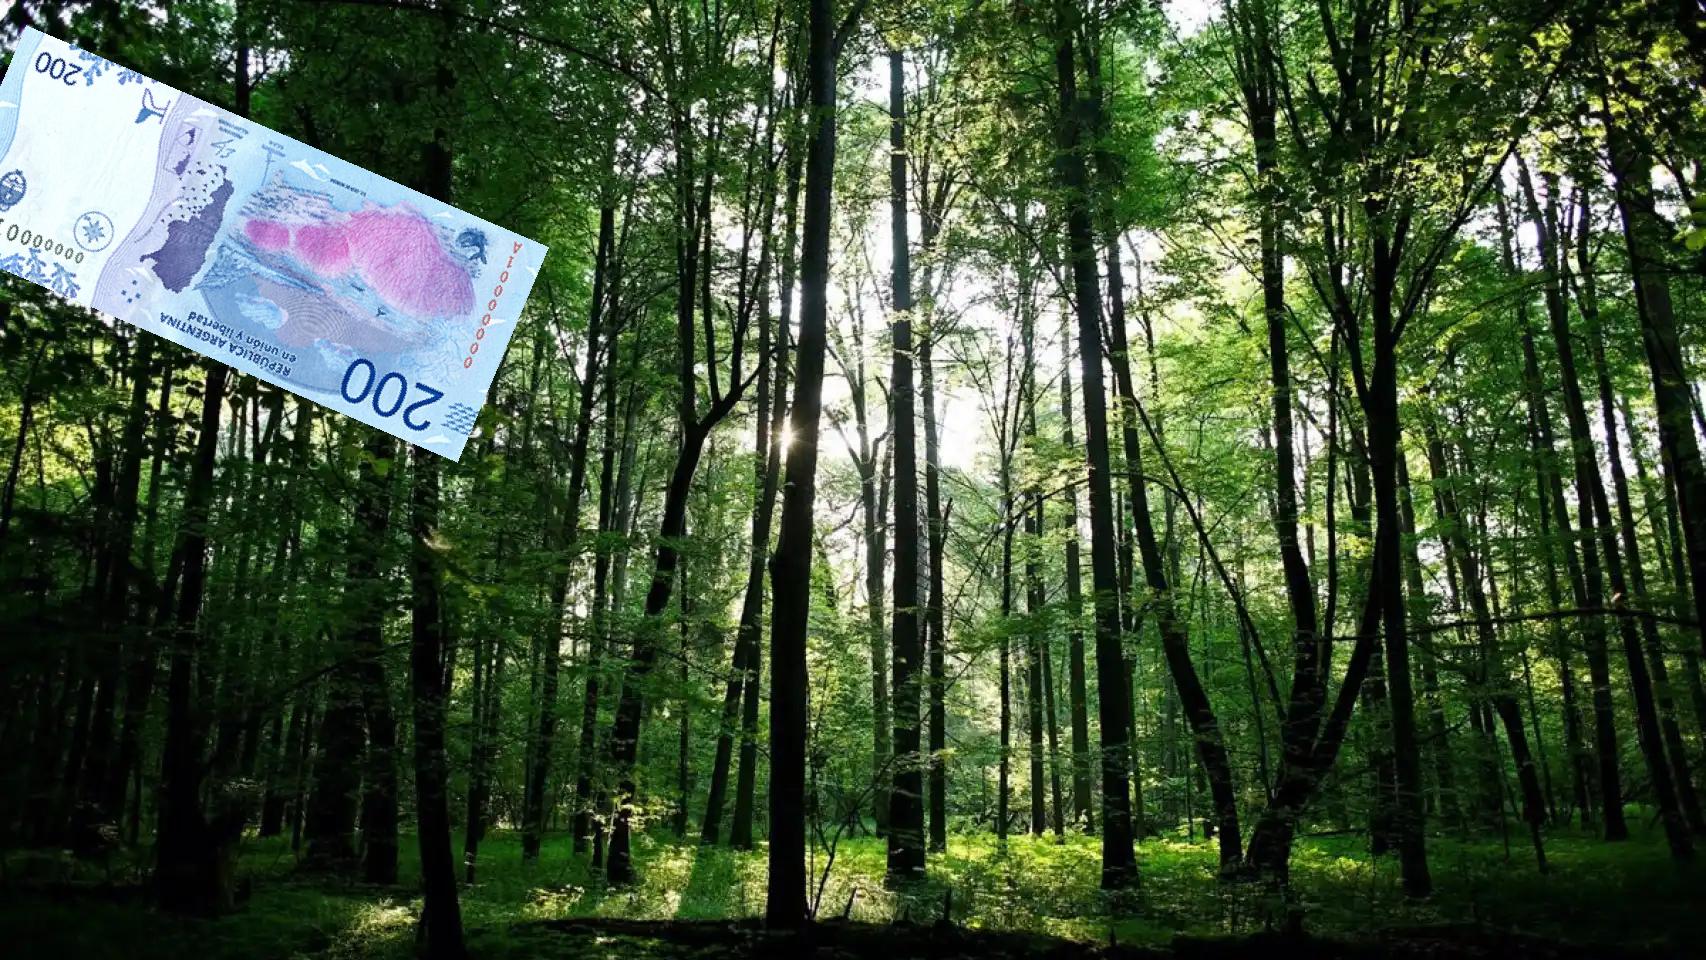
Denominación: 200